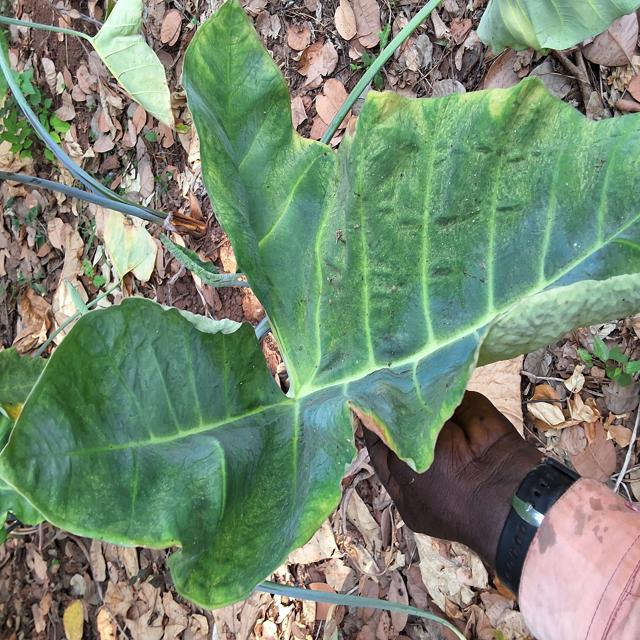
Label: Healthy